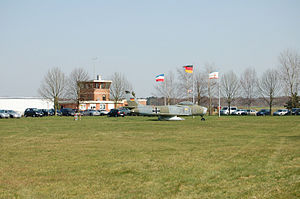
Flugplatz Uetersen-Heist
Flugplatz Uetersen-Heist, er en offentlig flyveplads, ved byen Heist, 6 km syd for Uetersen, Kreis Pinneberg, i delstaten Slesvig-Holsten, Tyskland. Den ligger 30 km vest for centrum af Hamborg. Med over 60.000 årlige flybevægelser er den en af de mest benyttede i landet.